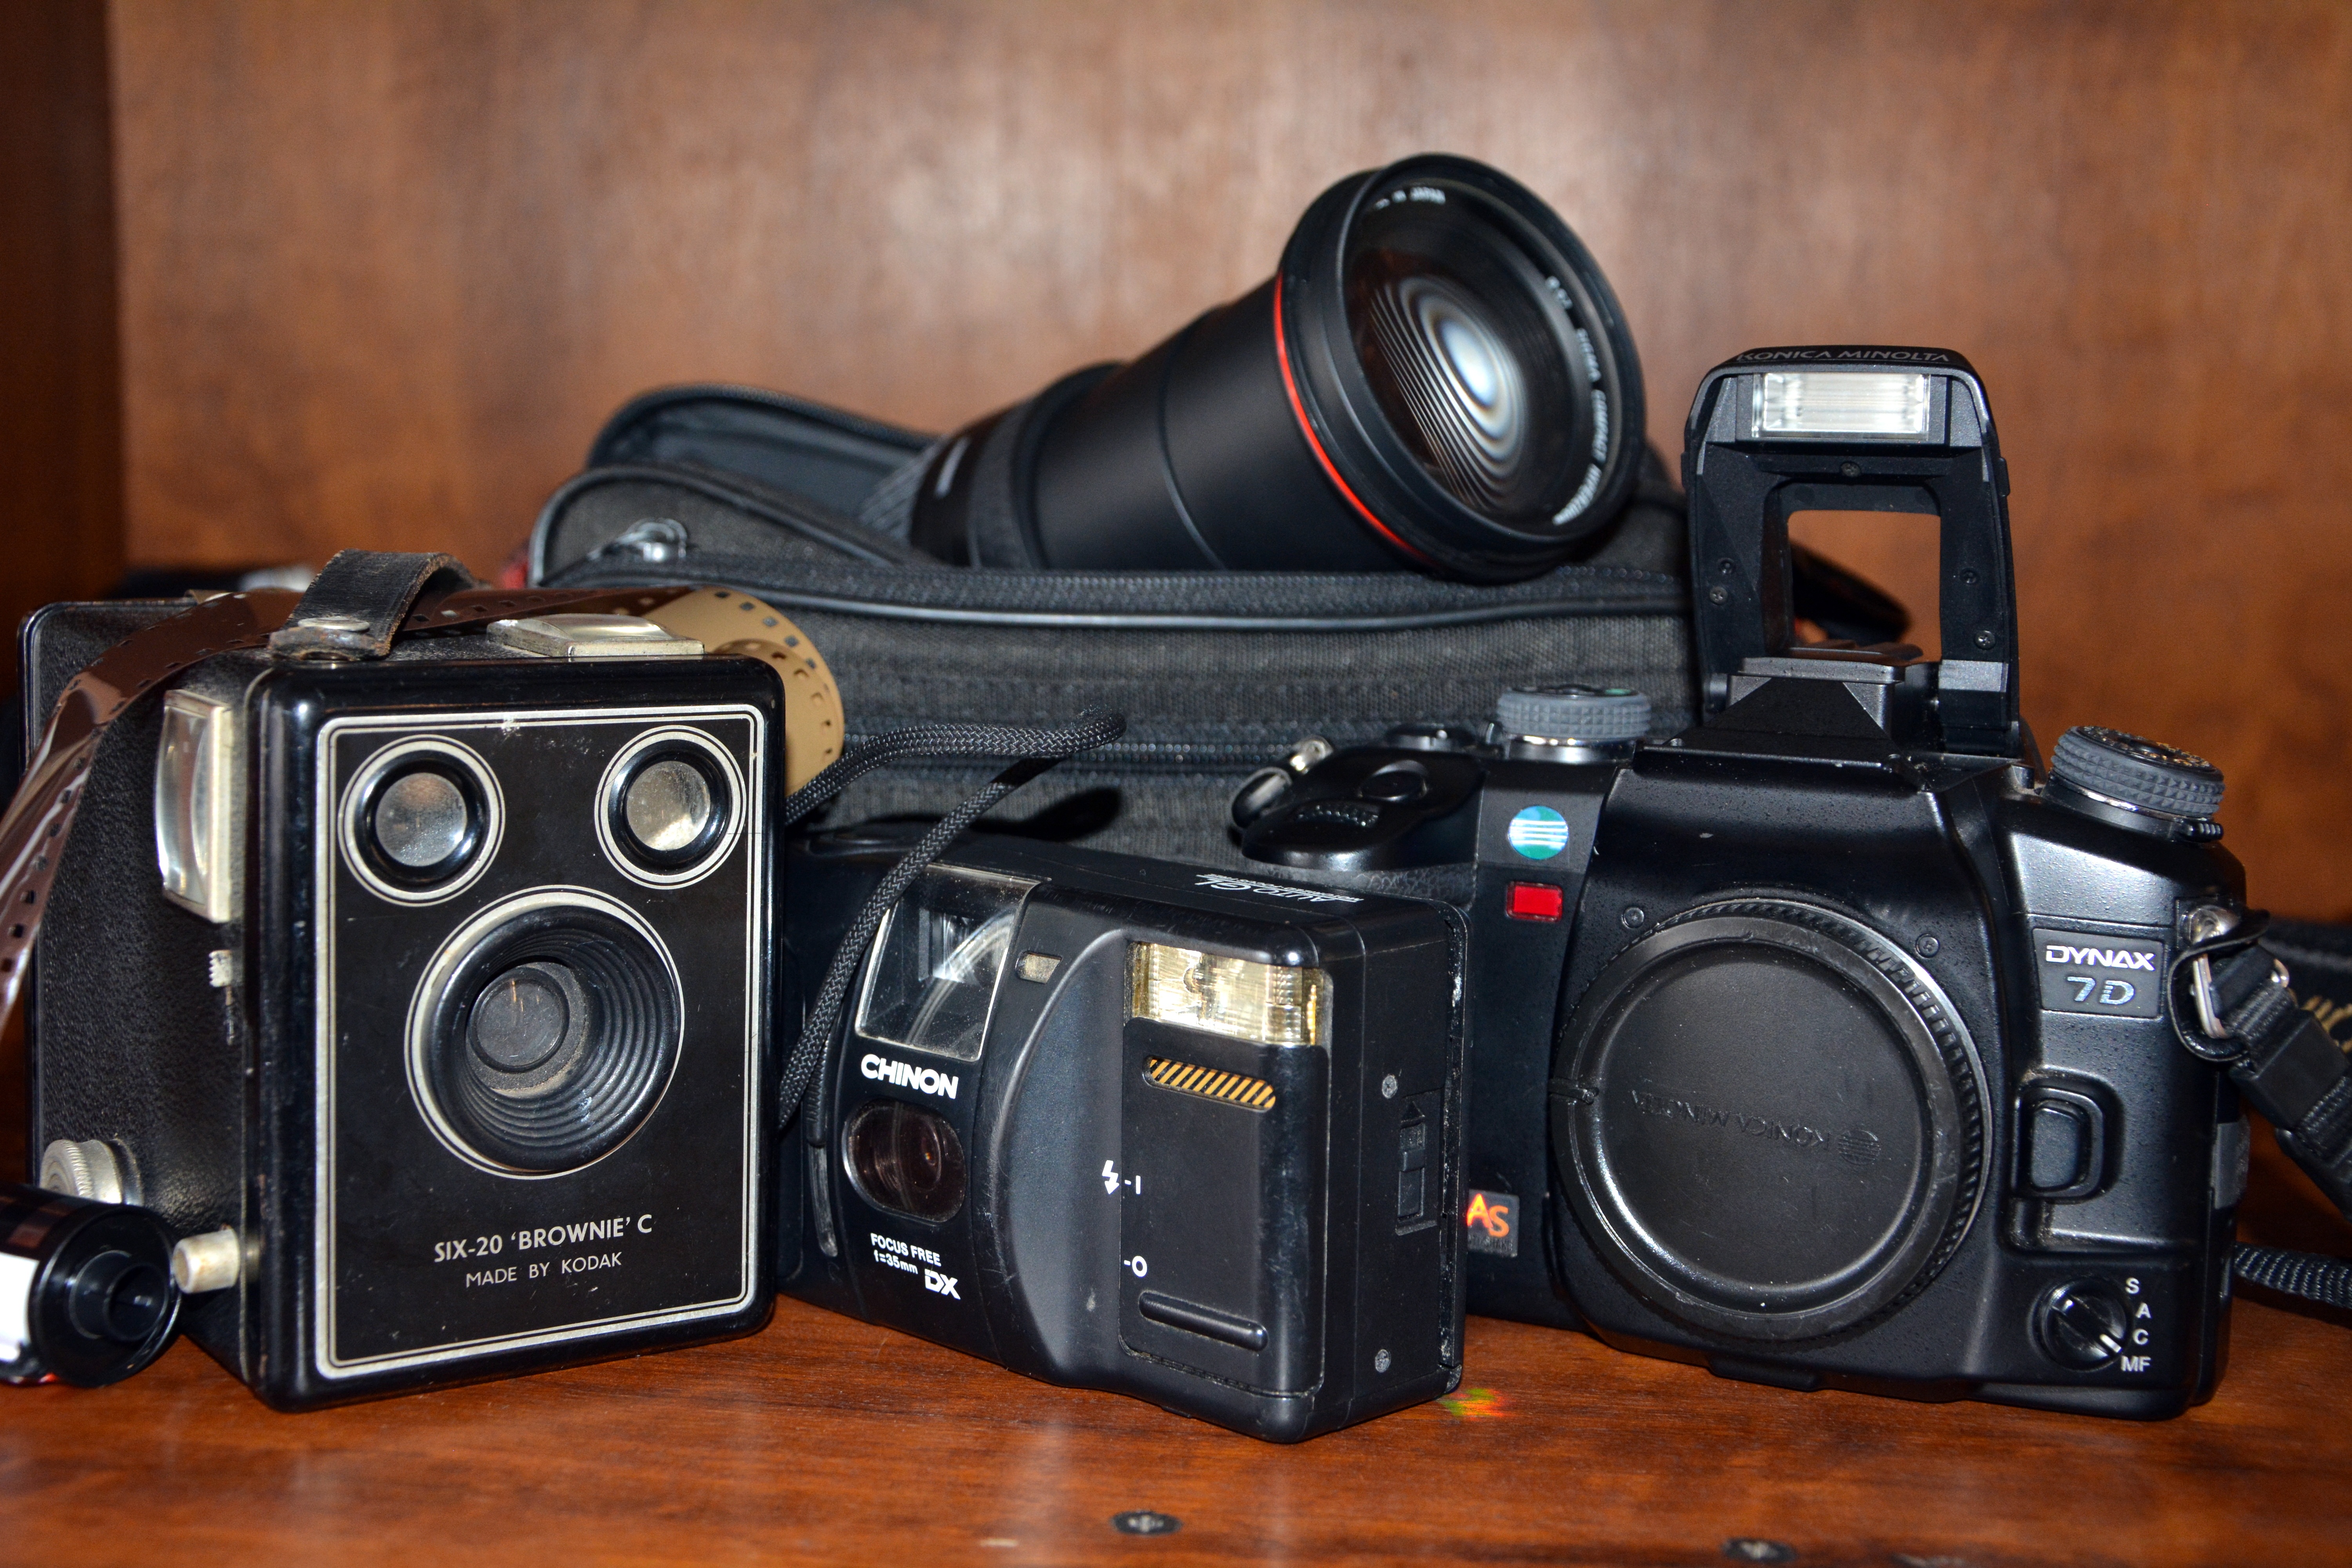
camera, photography, nostalgia, reflex camera, digital camera, old fashioned, old cameras, digital slr, single lens reflex camera, cameras optics, mirrorless interchangeable lens camera